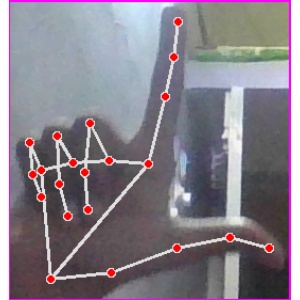
अक्षर: ल